Petrus Camper

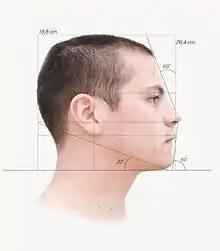
Picture of a human male based on Petrus Camper measurements

Petrus Camper is renowned for his theory of facial angle (prognathism). He determined that humans had facial angles between 70° and 80°, with African and Asian angles closer to 70°, and European angles closer to 80. According to his new portraiture technique, an angle is formed by drawing two lines: one horizontally from the nostril to the ear, and the other perpendicularly from the advancing part of the upper jawbone to the most prominent part of the forehead. He claimed that antique Greco-Roman statues presented an angle of 100°-95°, Europeans of 80°, 'Orientals' of 70°, Black people of 70° and the orangutan of 42–58°. He stated that, out of all races, Africans were most removed from the classical sense of ideal beauty. These results were later used as scientific racism, with research continued by Étienne Geoffroy Saint-Hilaire and Paul Broca.